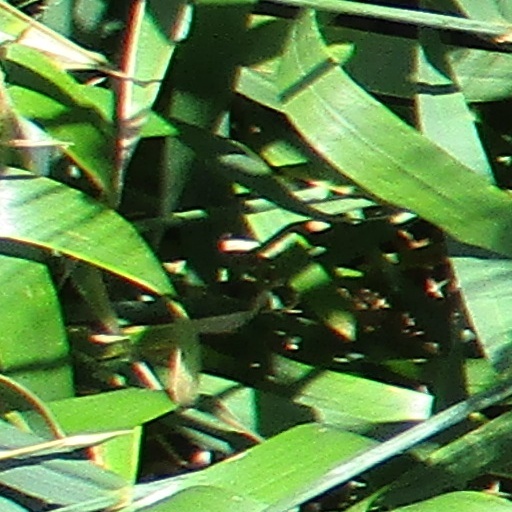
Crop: wheat